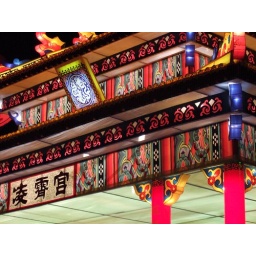
Of the many stages dotted all over the river hong bao, this one's roof is the most beautiful.